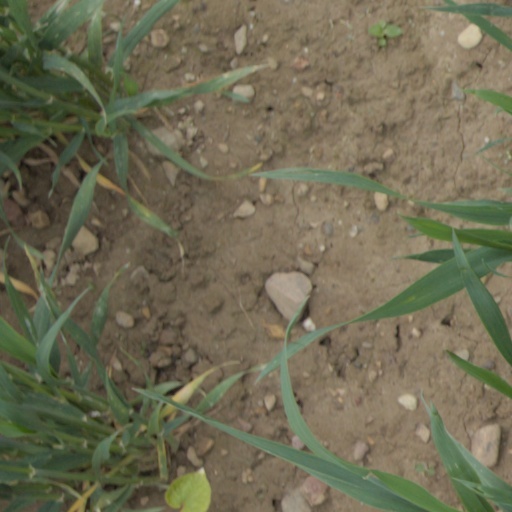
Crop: wheat